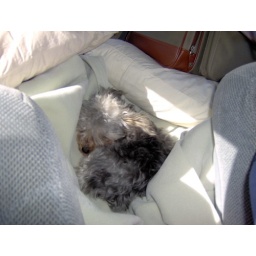
Macie in her bed in the car